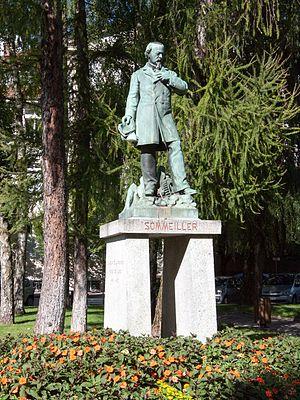
Germain Sommeiller, né en 1815 et mort en 1871, est un ingénieur savoyard, qui choisit de conserver sa citoyenneté d'origine après l'annexion de la Savoie en 1860. Il est principalement connu pour son rôle de responsable des plans et de directeur des travaux du tunnel du Mont-Cenis situé au-dessous du col du Fréjus, premier grand tunnel de montagne.